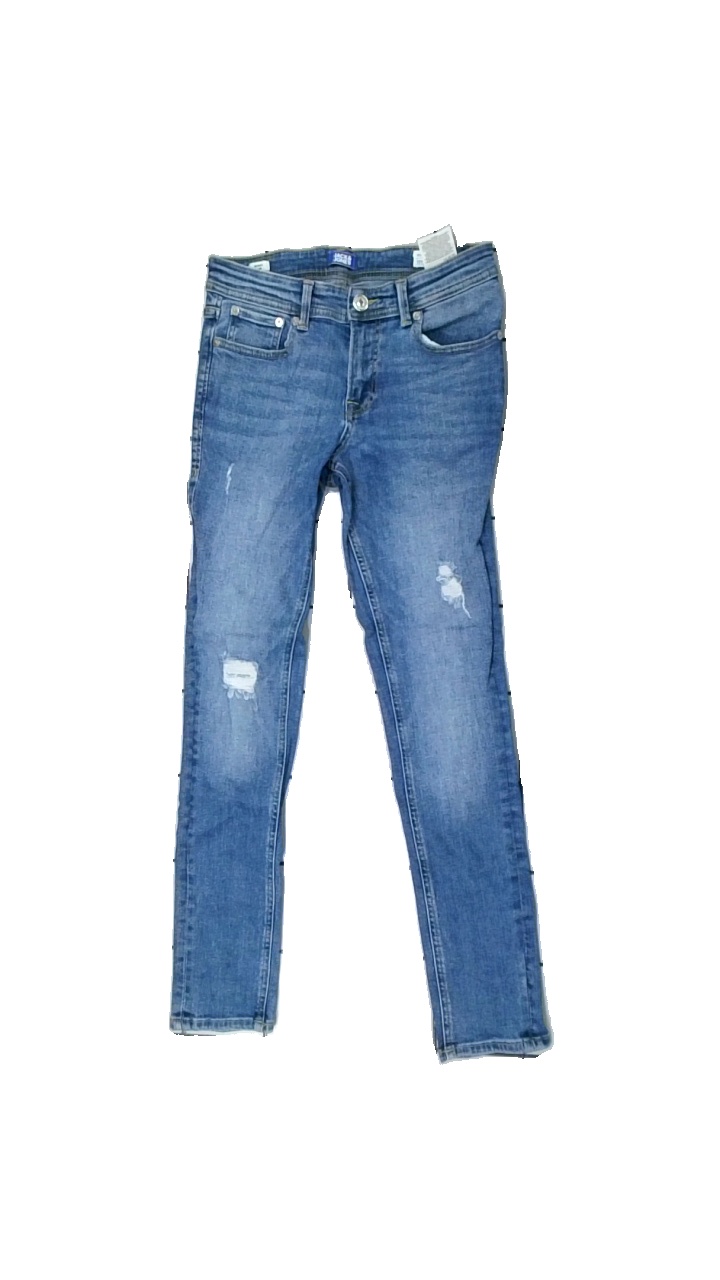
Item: Jeans (Children)
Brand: Jack & Jones
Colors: Blue
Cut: Tight
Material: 100% Cotton
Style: Denim
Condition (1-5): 5
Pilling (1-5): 5
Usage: Reuse
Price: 50-100